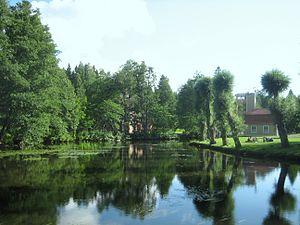
Fiskari est un village de la municipalité de Raseborg en Finlande.
Faces est un festival de musique à Raseborg, Finlande, organisé annuellement le premier week-end d'août par l'organisme sans but lucratif Etnokult rf depuis 1998.